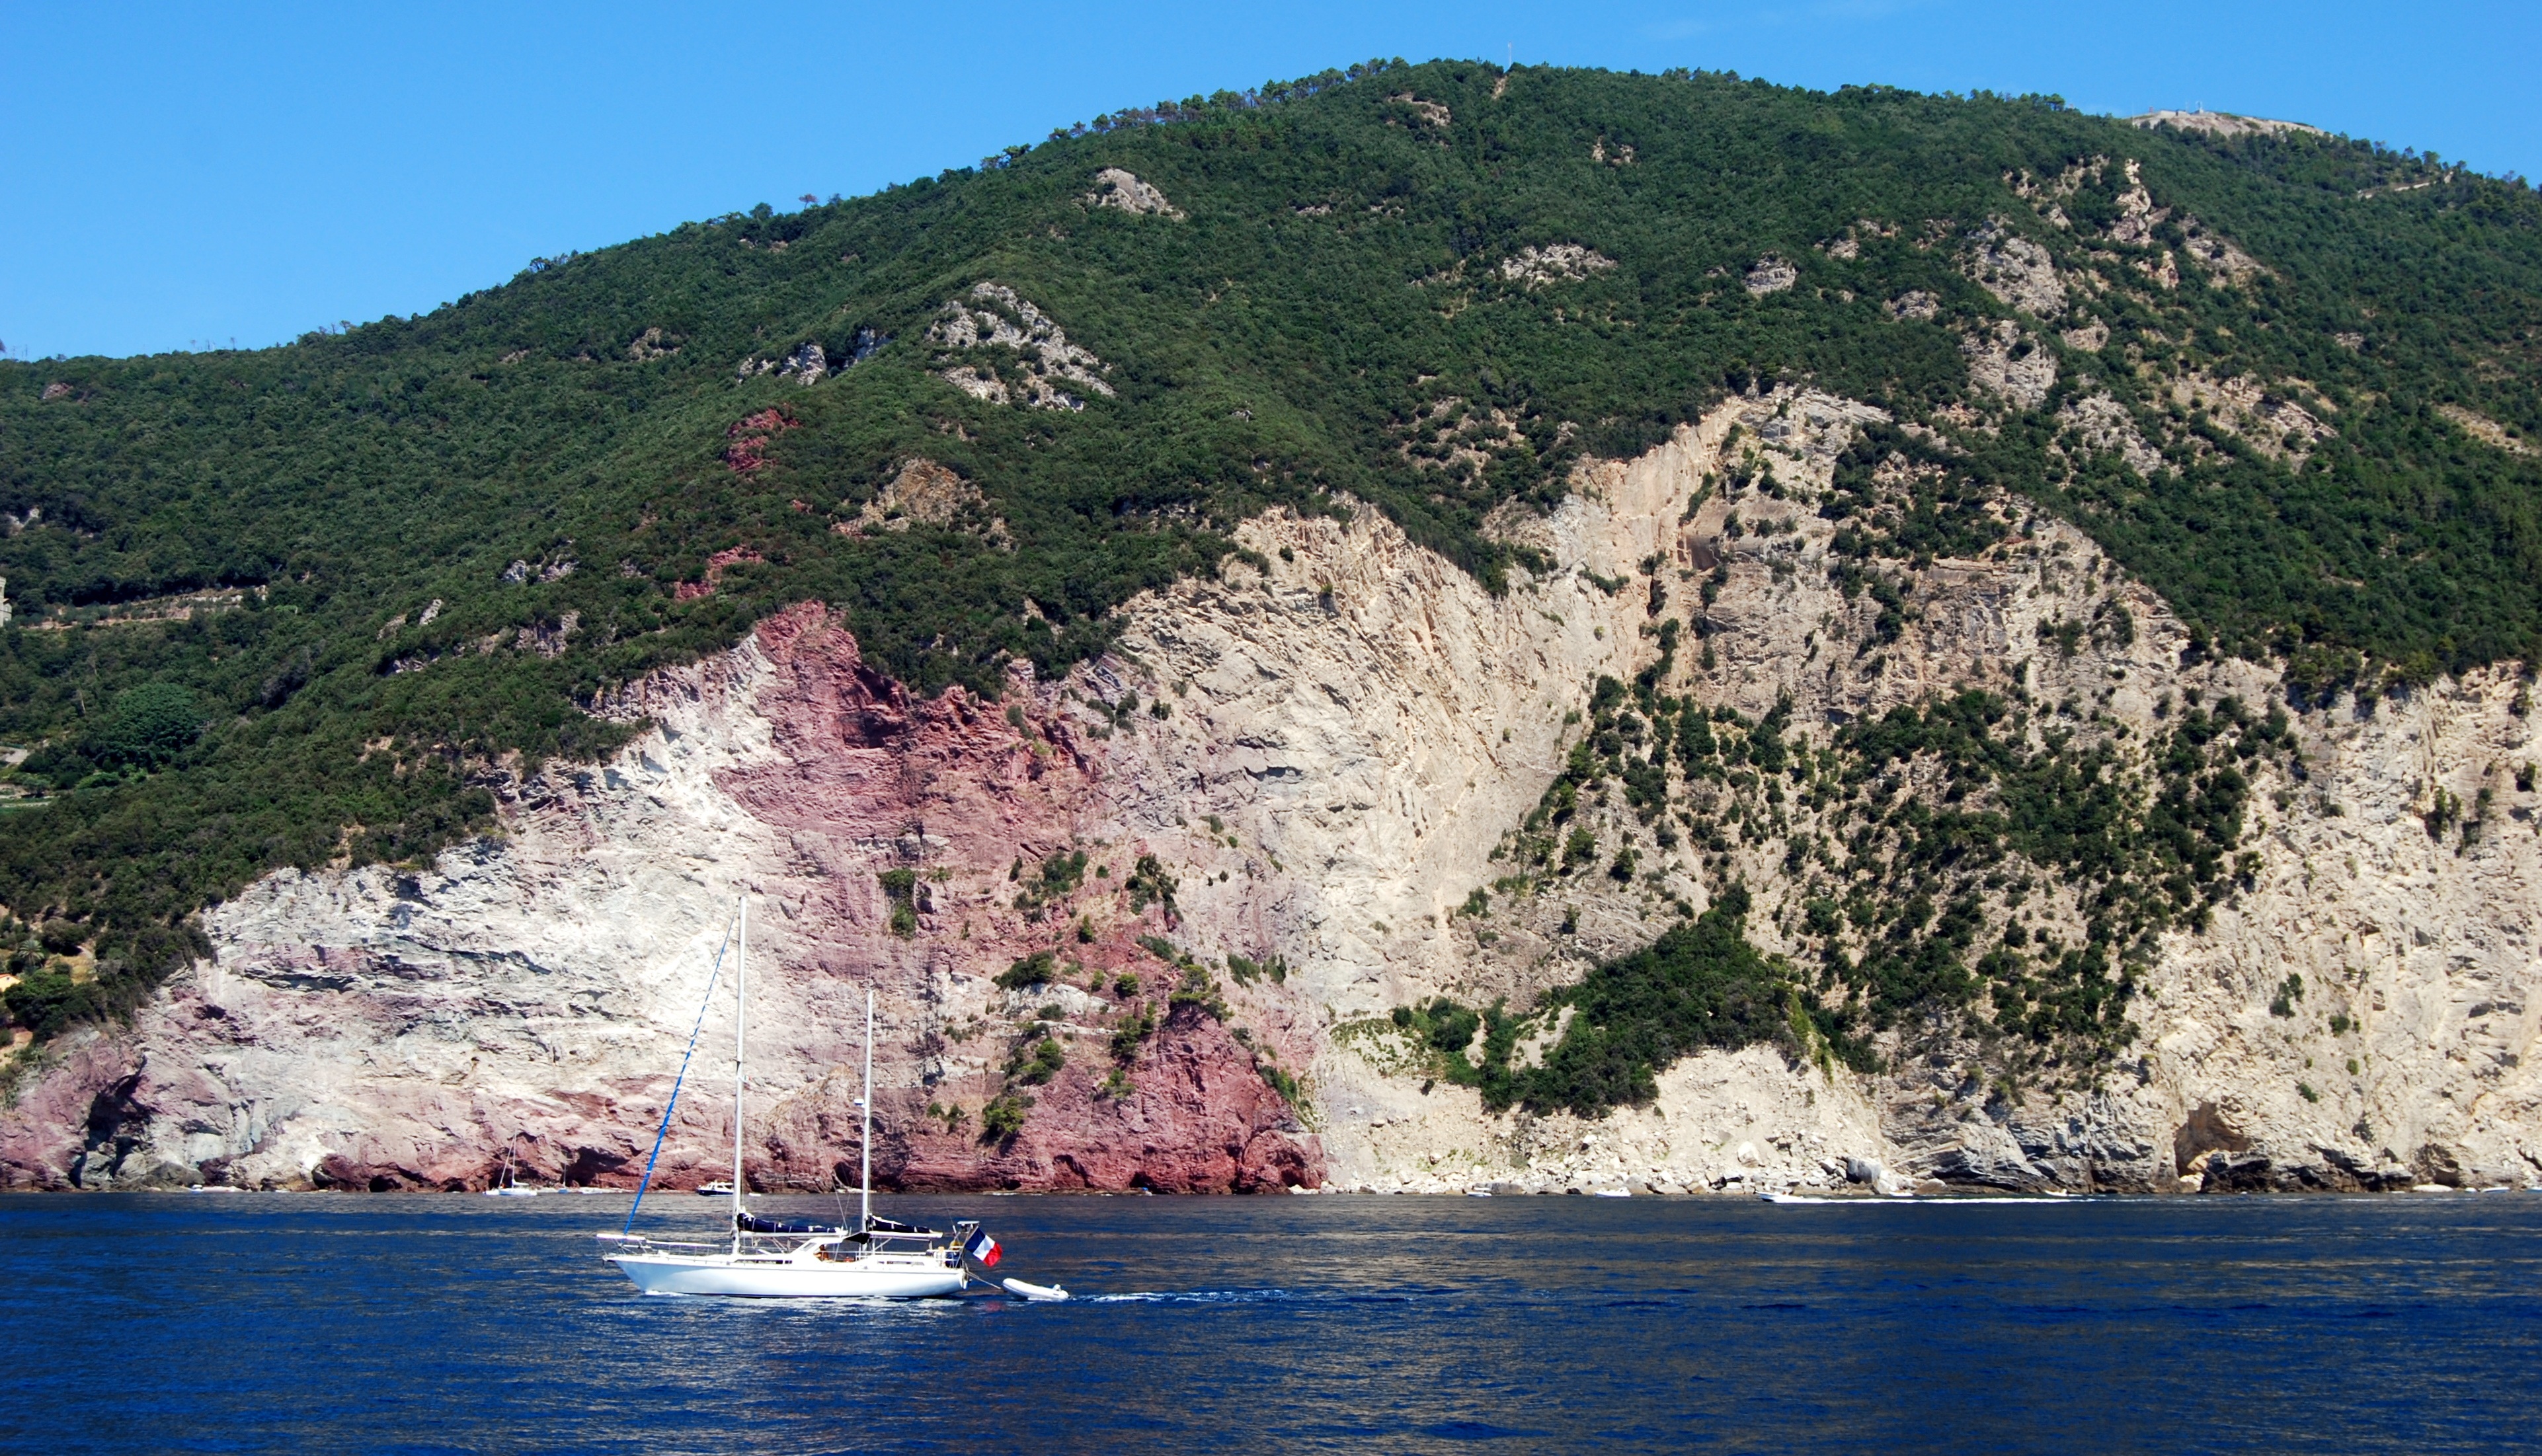
sea, coast, rock, mountain, boat, flower, river, cliff, vehicle, color, bay, italy, fjord, terrain, cape, landform, geographical feature